Diosdado Peralta

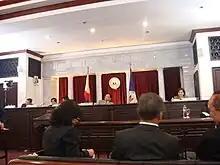
Justice Peralta sits as Judicial and Bar Council (Philippines) Chair in the Chief Justice of the Philippines Panel Interview.

Peralta was the recipient of several commendations, two of which were the Special Centennial Awards in the Field of Criminal Law, given by the Integrated Bar of the Philippines and the Supreme Court during its centennial celebration on June 6, 2001, and the Judicial Excellence Awards 2002 (Chief Justice Ramon Avanceña Award for Outstanding Regional Trial Court Judge). In recognition of his vast contribution in the field of law, he was also the recipient of the Outstanding Thomasian Alumni Awards for Law (TOTAL Awardee in Law/Justice) on August 2, 2008, which was the highest award bestowed by the University of Santo Tomas to an alumnus.